Basil El-Baz

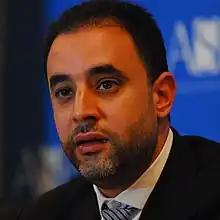

Basil El-Baz is an Egyptian industrialist, entrepreneur and business executive serving as chairman and chief executive officer of Carbon Holdings, a mid-to-downstream oil and gas development company.